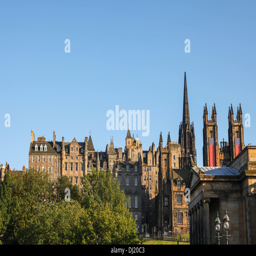
view showing the exterior of historic buildings